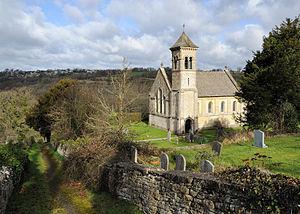
L'église Saint Luc de Frampton Mansell. L'église a été construite en 1843 par Lord Bathurst, au-dessus d'une vallée profonde des Cotswolds. Son plan de style italianisant a été tracé par J. Parish. On trouve un ensemble de cinq vitraux dans l'abside, consacrés au Christ et aux quatre évangélistes.